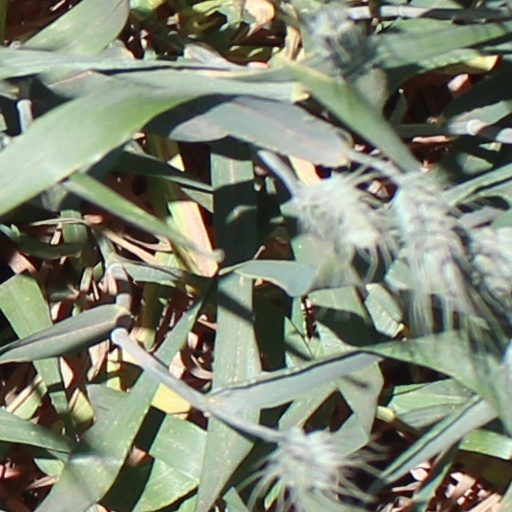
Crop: wheat